Muppalla, Prakasam District

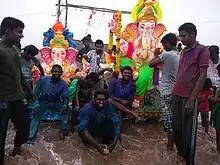
Mpl ganesh_nimarjanam

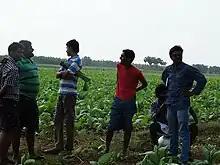
Mpl people

As per 2011 India census Total population of Muppalla is 1705 .Muppalla caste overview is 40% OC (Reddy), 30% BC and OBC and remaining 30% is SC & ST, In that Males are 841 and Females are 861 living in 433 Houses. Total area of Muppalla is 696 hectares. Muppalla Village having 62.03% Literacy, In that Male 73.85% and Female 50.69%.